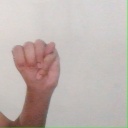
अक्षर: म